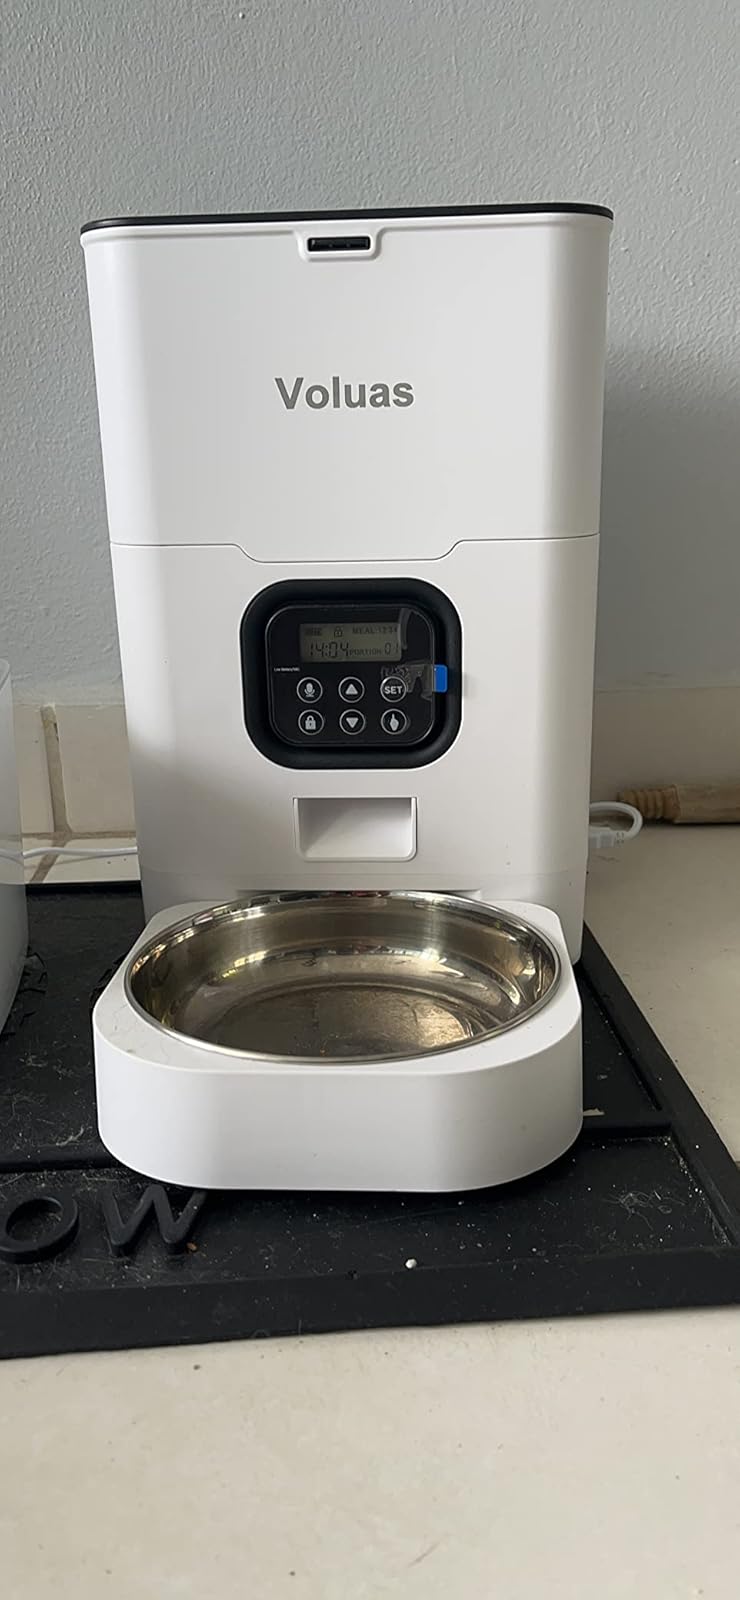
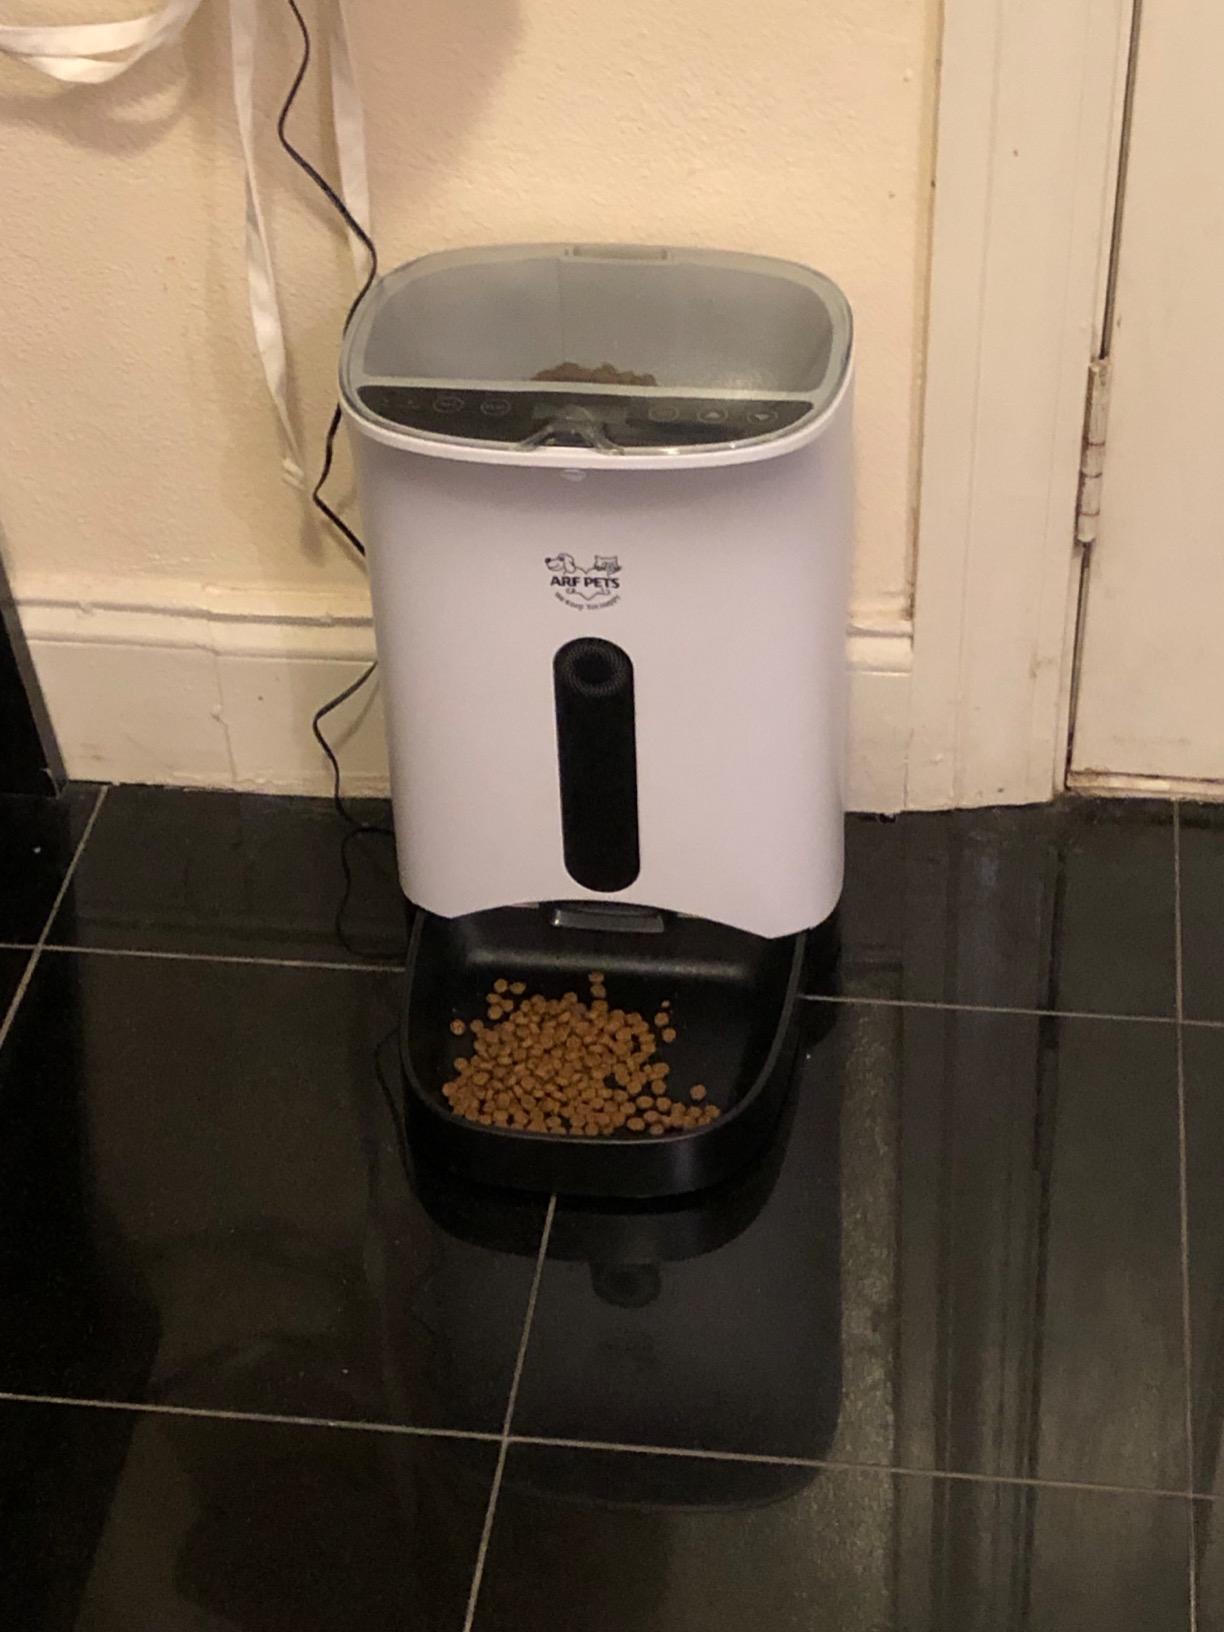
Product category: items_feeder
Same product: no